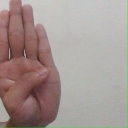
अक्षर: ब